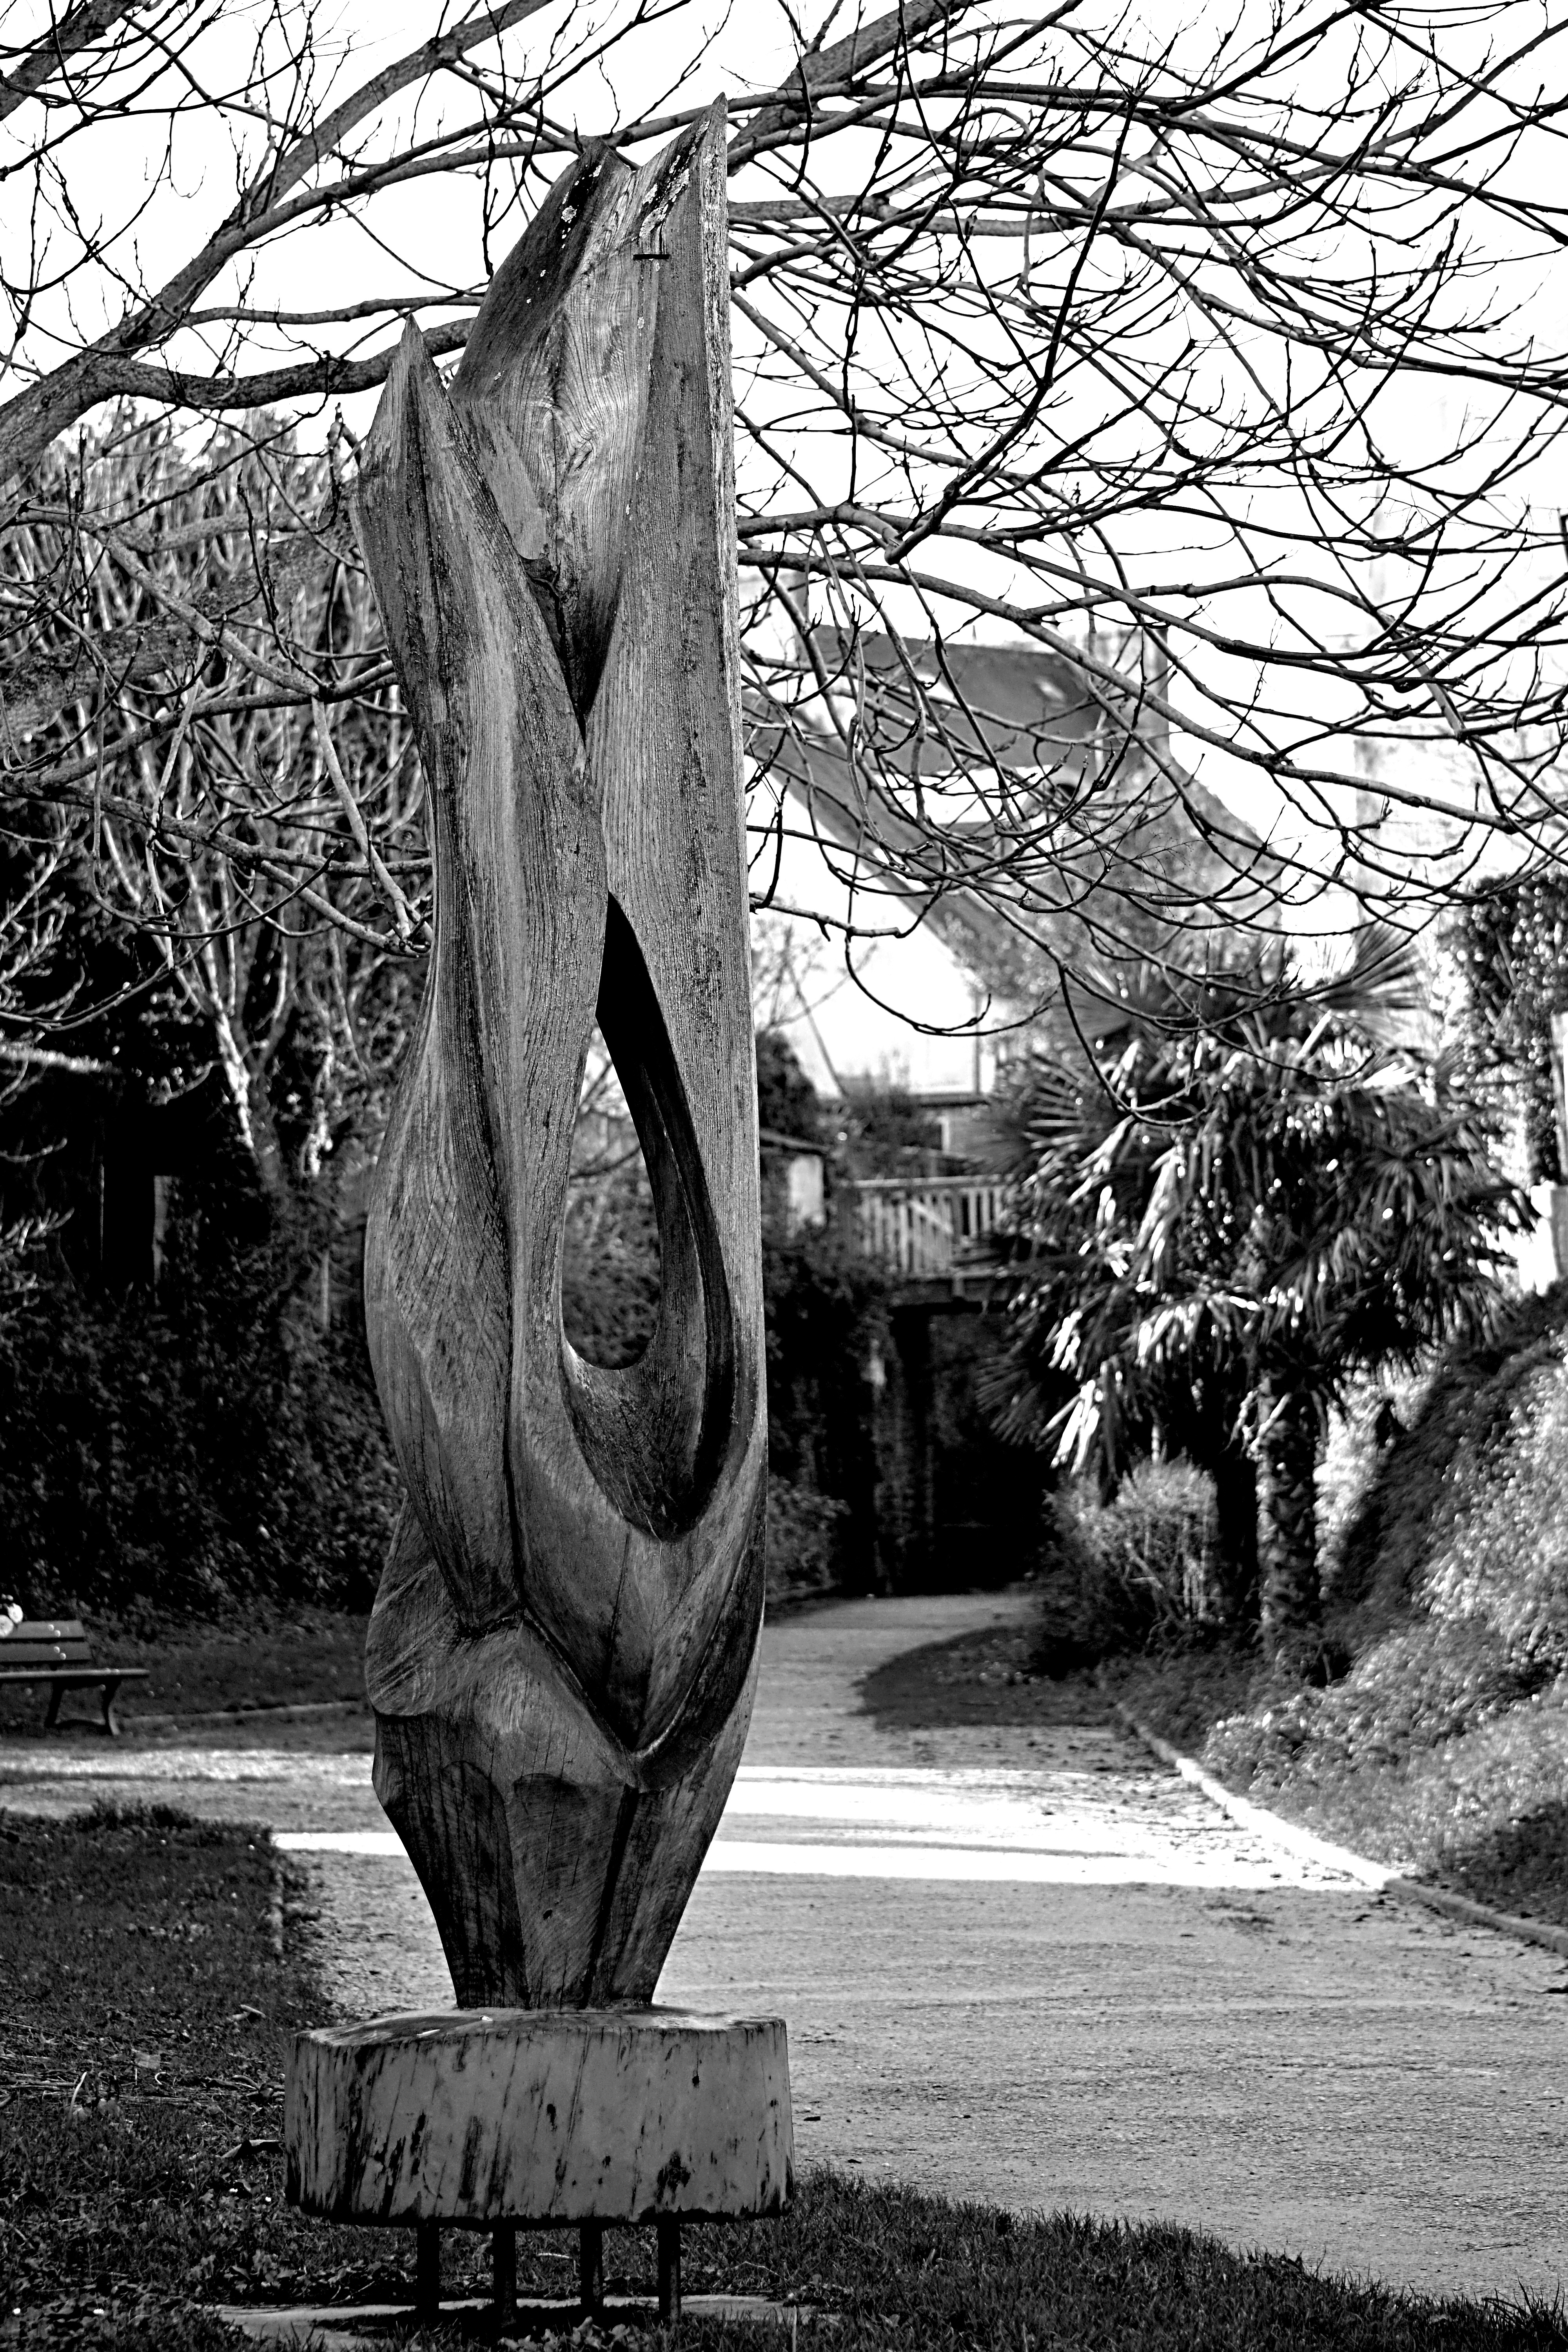
tree, branch, abstract, black and white, plant, photography, city, statue, artist, monochrome, sculpture, outside, art, culture, exhibition, wood carving, monochrome photography, woody plant